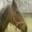
Label: horse